Oberentfelden railway station

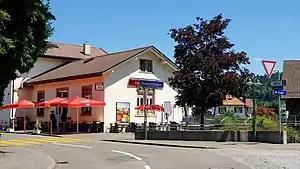
The station building in 2018

Oberentfelden railway station is a railway station in the municipality of Oberentfelden, in the Swiss canton of Aargau. It is an intermediate stop on the standard gauge Zofingen–Wettingen line of Swiss Federal Railways. The station is located some from on the gauge Aarau–Schöftland line of Aargau Verkehr.